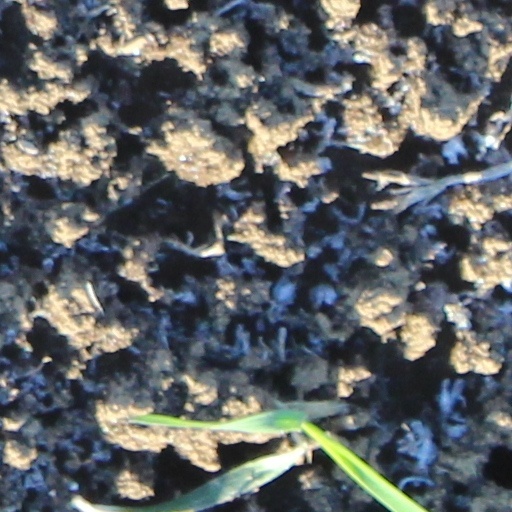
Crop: wheat